Edward Fenwick Boyd

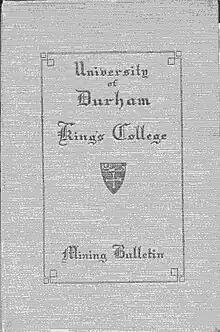
University of Durham King's College Mining Bulletin

The University would provide and pay two professors; one of mathematics and natural philosophy and the other of applied mechanics, on the grounds that their service would be useful to both institutions. The College itself was required to provide three more; professors of Chemistry, Geology and Mine Working and Surveying and plan-drawing and Practical Engineering. With such constraints, the Miners were required to raise money for both the building and the salaries of the remaining professors. This attempt was disappointing and ultimately led to the temporary abandonment of the project.